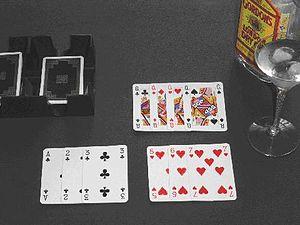
Le gin rami ou gin est un jeu de cartes pour deux joueurs, de la famille des rami. L'origine de ce jeu est souvent attribuée à Elwood T. Baker, un joueur professionnel de whist, qui l'aurait vraisemblablement inventé en 1909, à Brooklyn. Le nom anglais n'est pas sans rappeler le gin et le rhum, deux alcools très en vogue à cette époque. De l'avis de spécialistes de ce jeu, Stu Ungar est le plus grand joueur de gin rami de l'histoire, une fois sa renommée faite il ne trouvait d'ailleurs plus d'adversaire contre qui jouer tellement sa victoire était assurée.